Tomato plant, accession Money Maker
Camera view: horizontal (90 deg, fisheye); turntable rotation: 180 degrees
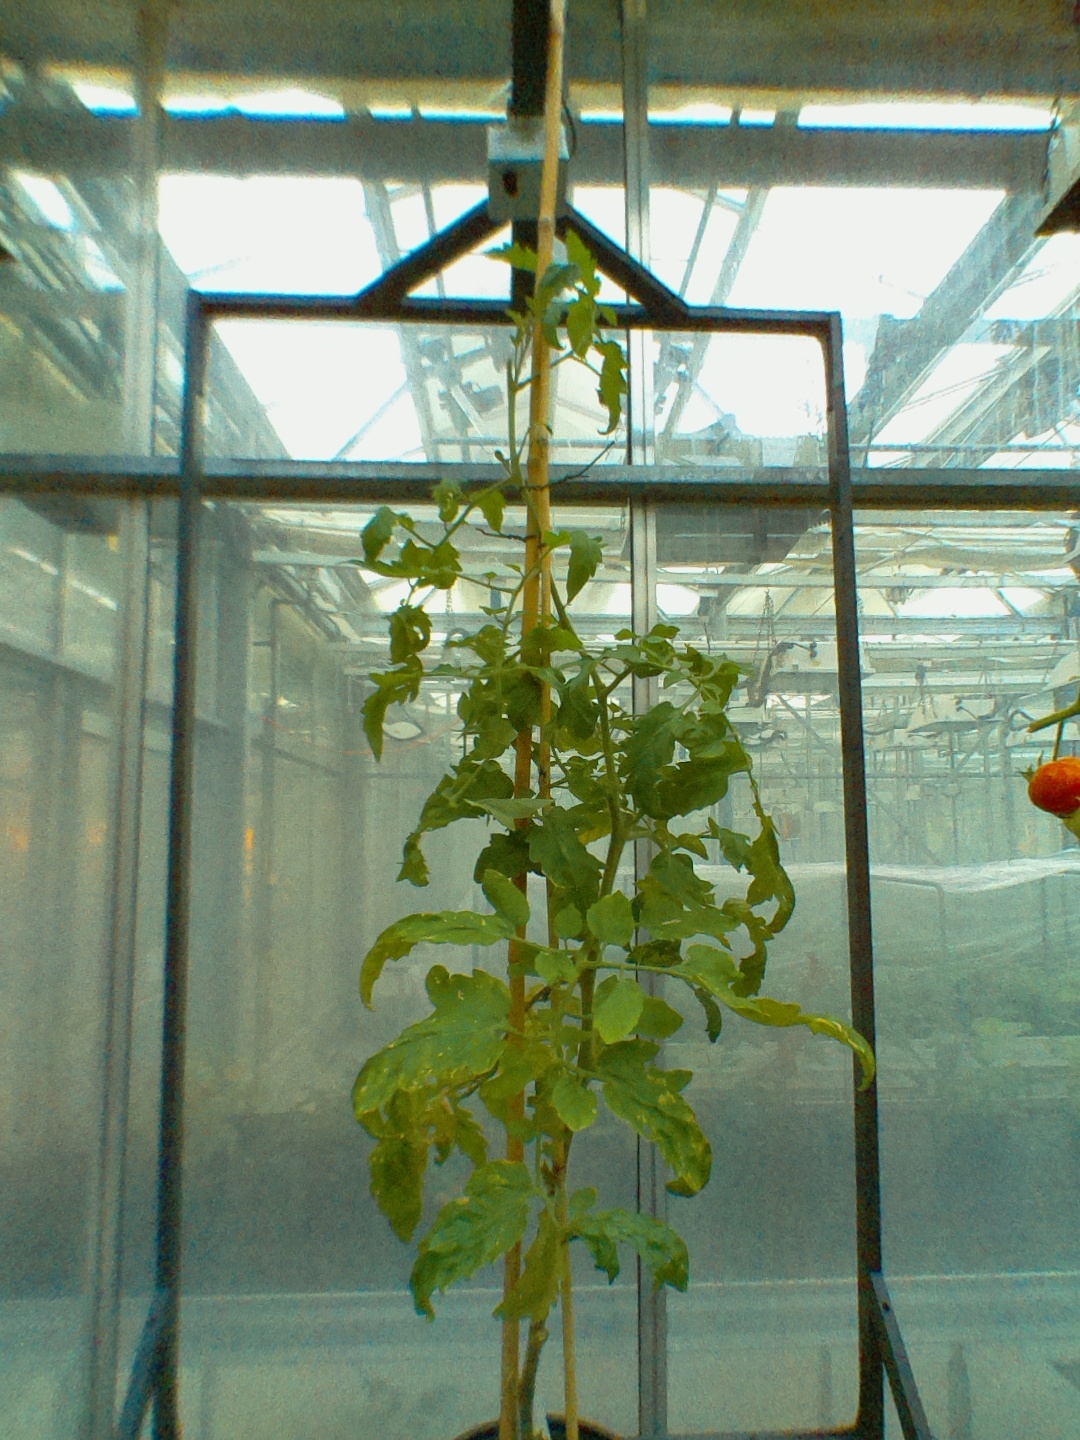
BBCH growth stage 52: 2 inflorescences visible